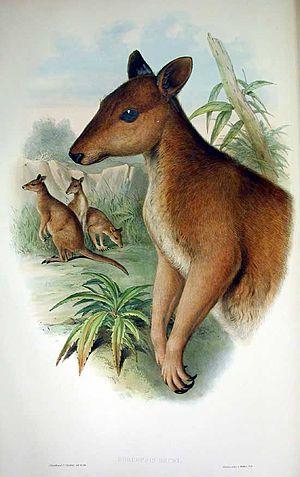
Thylogale brunii est une espèce de marsupiaux de la famille des Macropodidés.